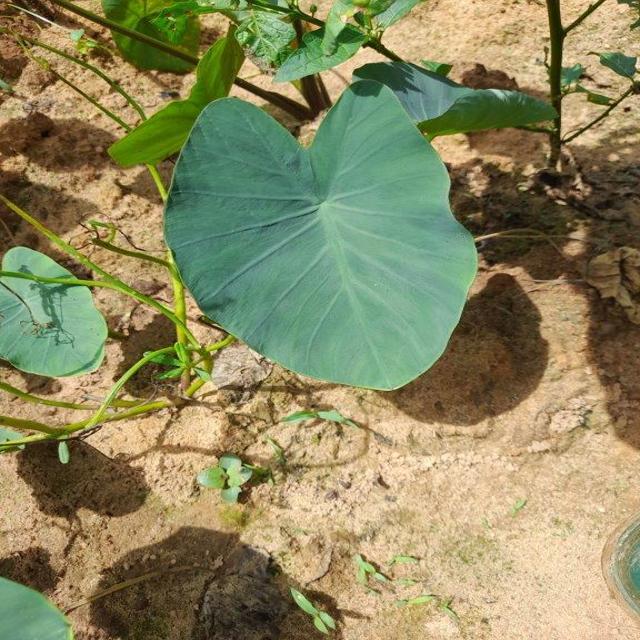
Label: Healthy